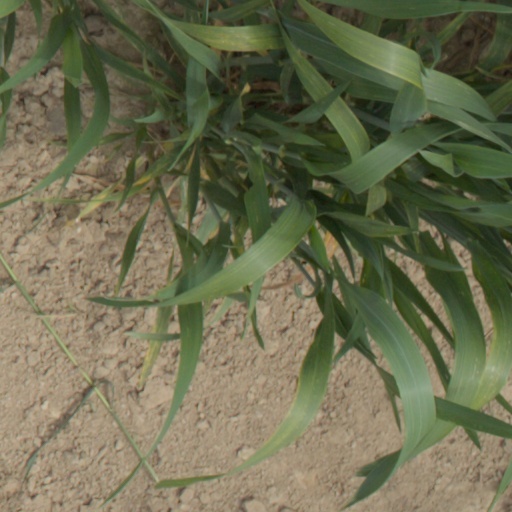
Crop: wheat